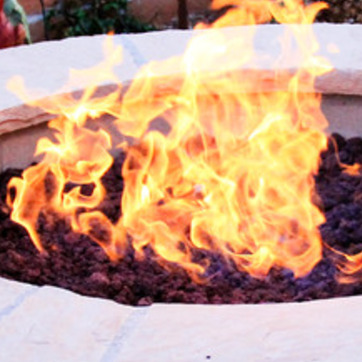
Material: other